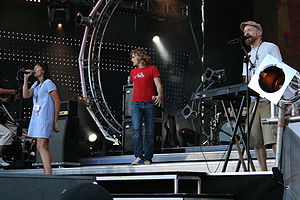
BWO
BWO er en svensk pop-gruppe.